Cardiff Metropolitan University

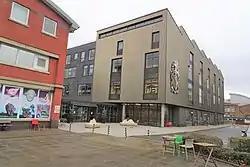
School of Art and Design main building

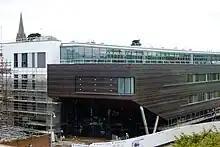
Cardiff Met's Cardiff School of Management Building

Cardiff School of Art & Design opened in 1865 as the Cardiff School of Art and is the oldest constituent part of the university. From September 2012 onwards CSAD's learning & teaching, research and enterprise activities are focused in thirteen 'subjects': Artist Designer: Maker, Architectural Design and Technology, Architecture, Animation, Ceramics, Fashion Design; Fine Art; Interior Design; Illustration; Textiles; Graphic Communication; Photography and Product Design. The school is housed in a modern building on the Llandaff Campus. The School houses a FabLab and Perceptual Experience Laboratory that are open to both the public and the student body. Workshop facilities for all subject areas are open to students on a cross disciplinary basis and include access to digital and manual processes including 3D scanning, chemical photographic developing, foundry casting and printmaking on and with ceramic, plastics and paper including one Columbia Press which is as old as the School itself.